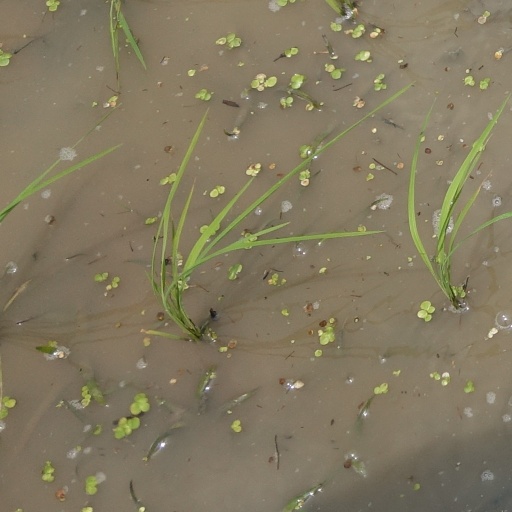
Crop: rice